Barbery, Calvados

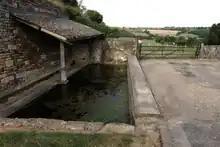
The Lavoir (Public laundry) at Mesnil-Touffray

Barbery is located some 18 km south by south-east of Caen and 10 km east by north-east of Thury-Harcourt. Access to the commune is by the D131 road from Croisilles in the south-west which passes through the heart of the commune and the village before continuing north-east to Urville. The D23 comes from Cesny-Bois-Halbout in the south and passes through the village before continuing north to join Route nationale N158 at Saint-Aignan-de-Cramesnil. The D156A goes south-east from the village to Moulines. The D237 branches off the D131 in the east of the commune and goes south-east to join the D167 east of the commune. Apart from the village there are the hamlets of L'Abbaye, Faverolles, Le Londel, and Le Mesnil Touffray. The commune is entirely farmland.